Daniel Armstrong (footballer, born 1997)

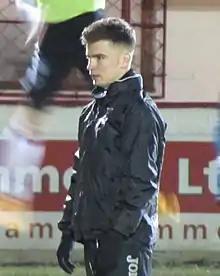

Daniel "Danny" Charles Armstrong (born 10 October 1997) is a Scottish professional footballer who plays as a winger for Liga I club Dinamo București.